Gonzales County Courthouse

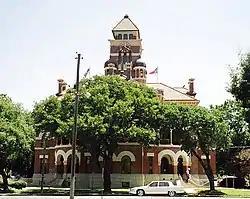
Gonzales County Courthouse in 2005

The Gonzales County Courthouse is located in Gonzales, capital of the county of the same name in the U.S. state of Texas. It was designated a Recorded Texas Historic Landmark in 1966 and was added to the National Register of Historic Places in 1972.